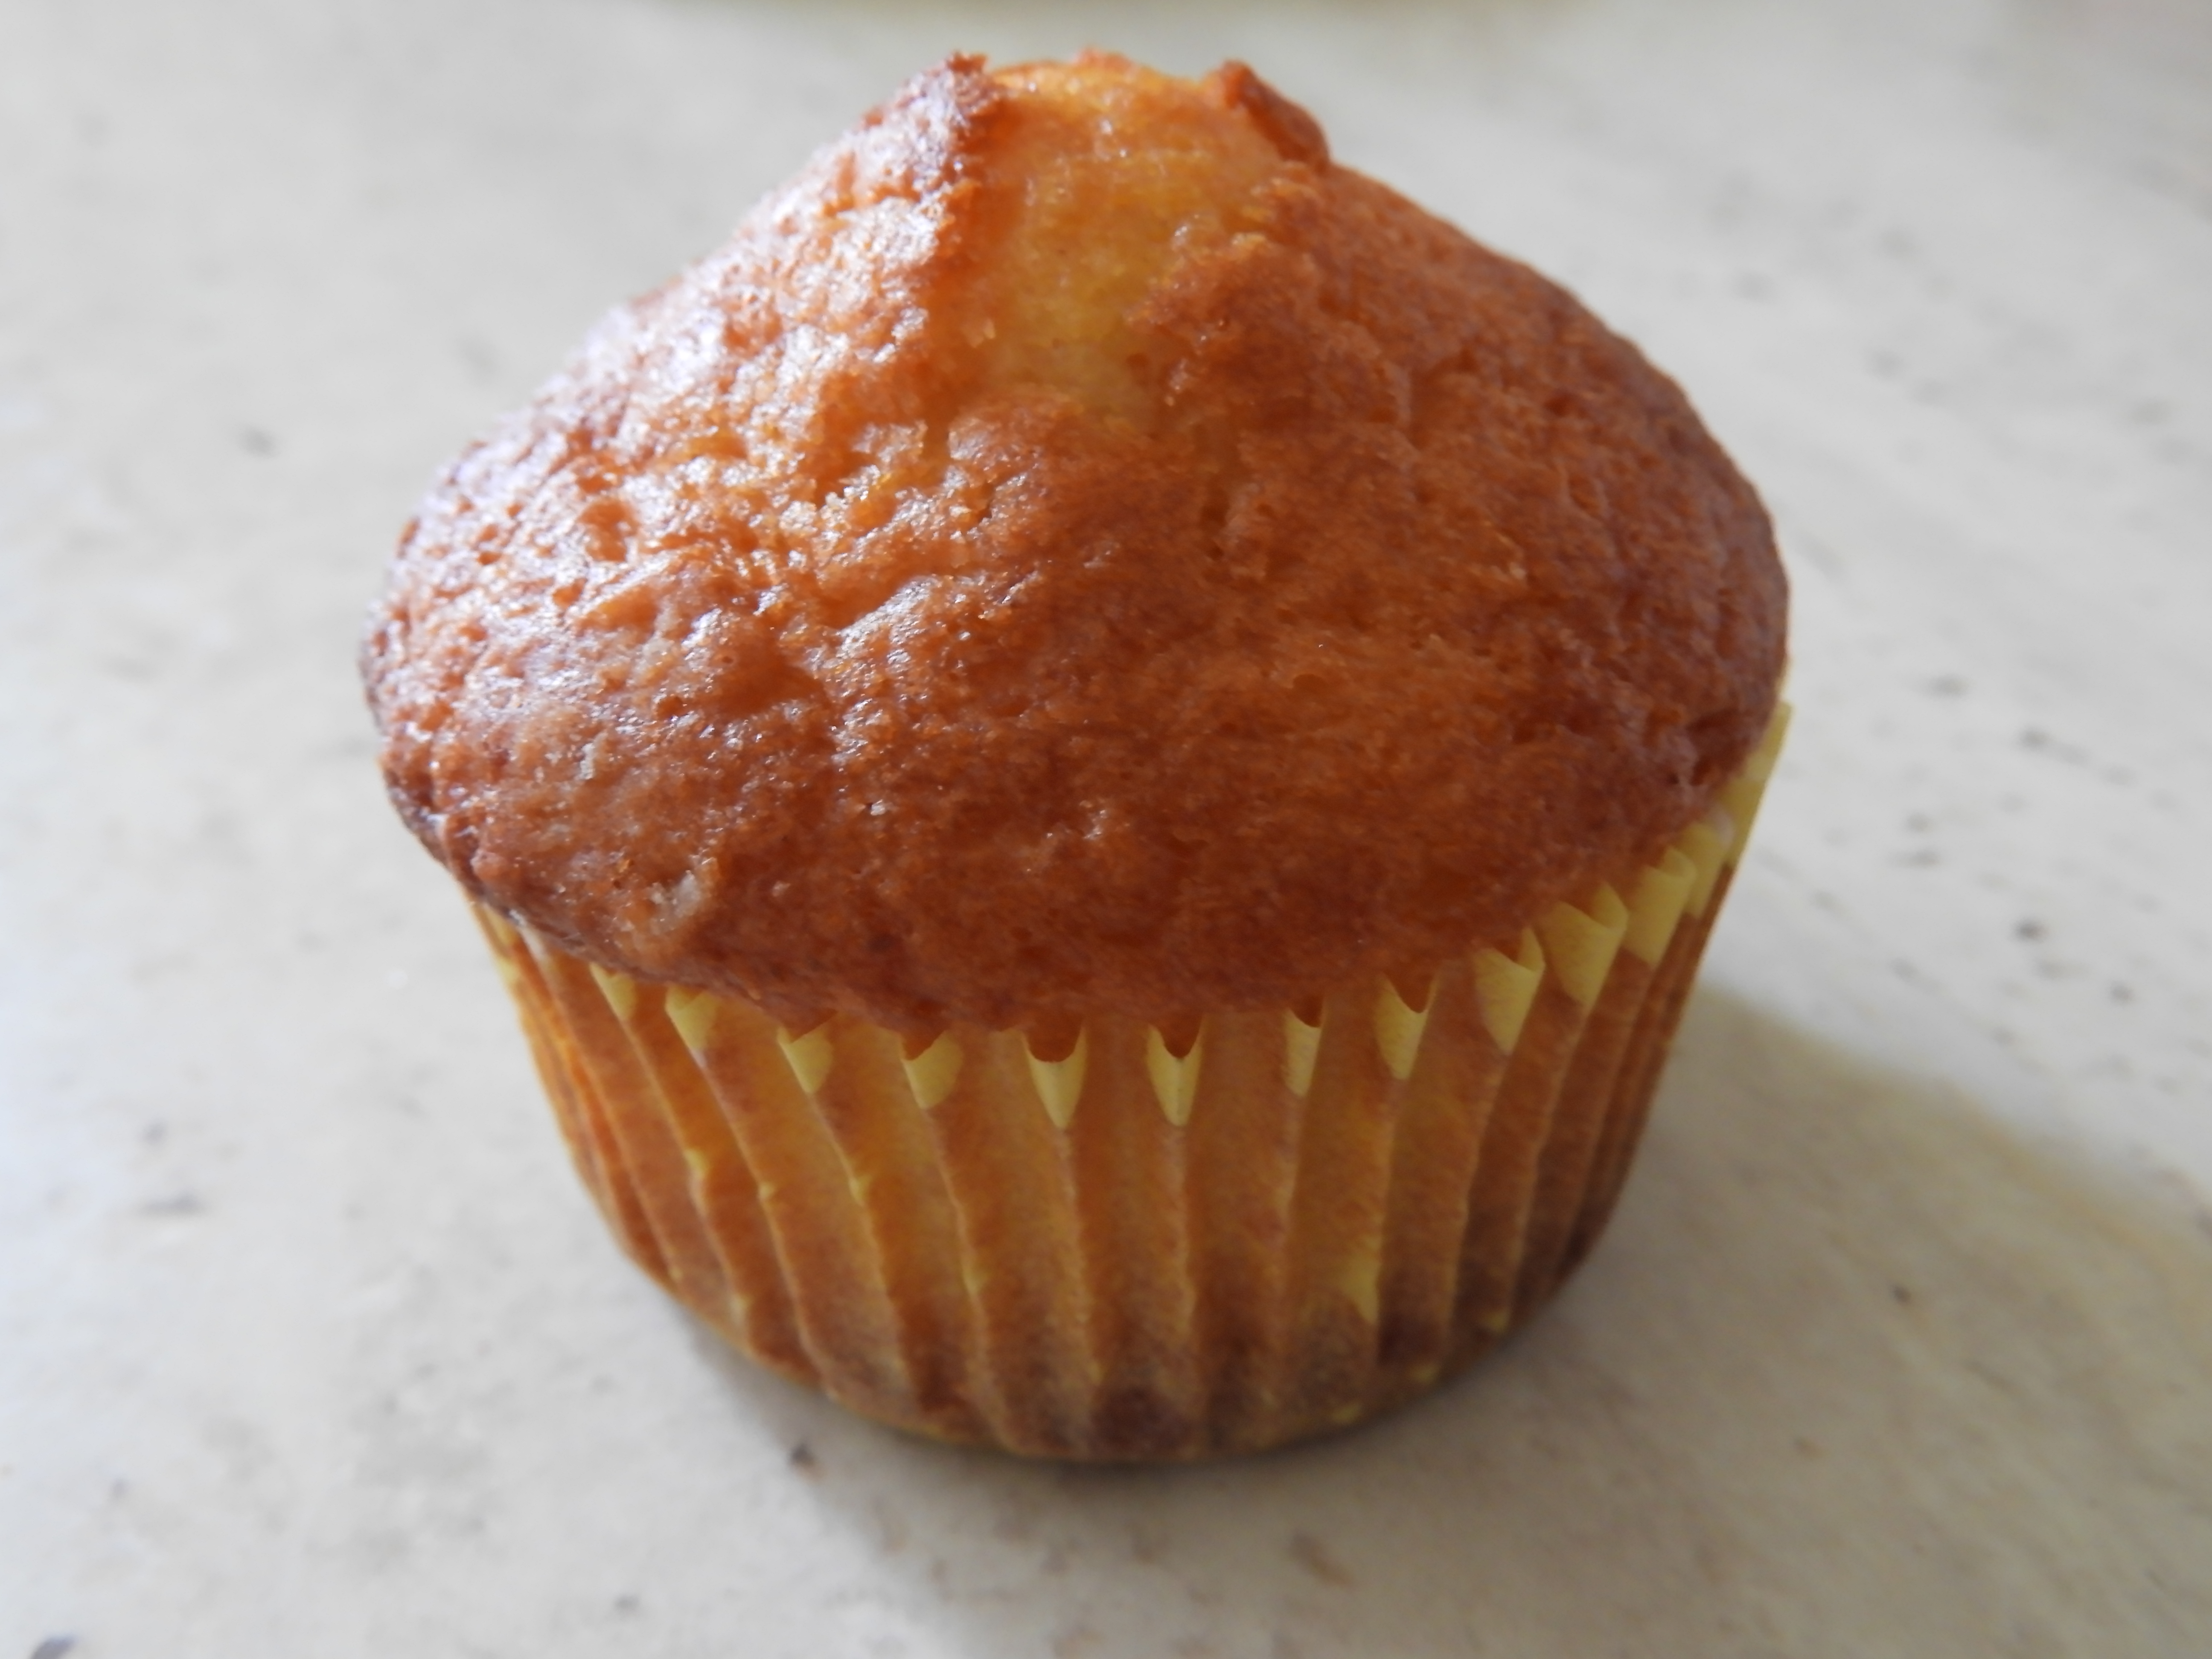
cupcake, baking, own, food, muffin, dish, dessert, cuisine, baked goods, ingredient, Mantecadas de astorga, Baking cup, financier, english muffin, gluten, produce, finger food